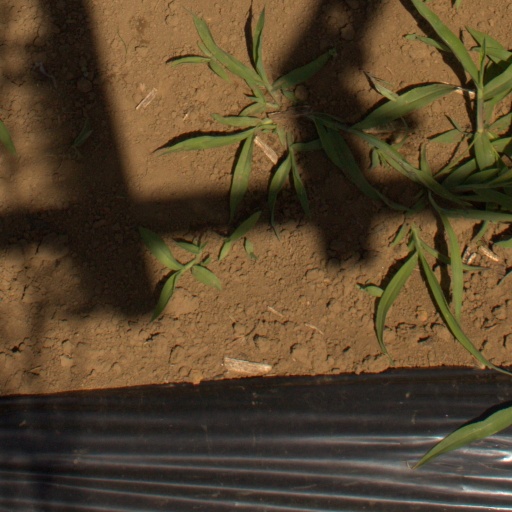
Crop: Jerusalem artichoke